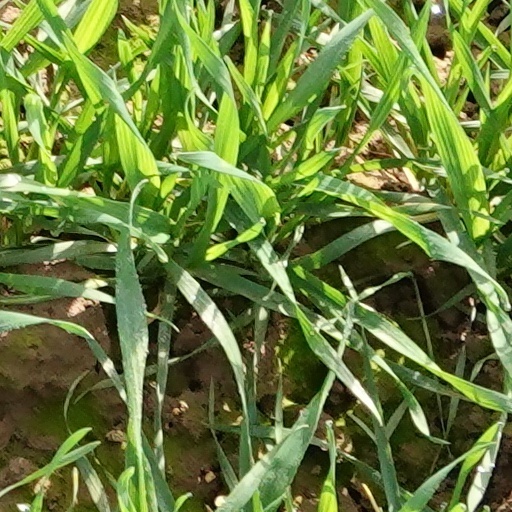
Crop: wheat